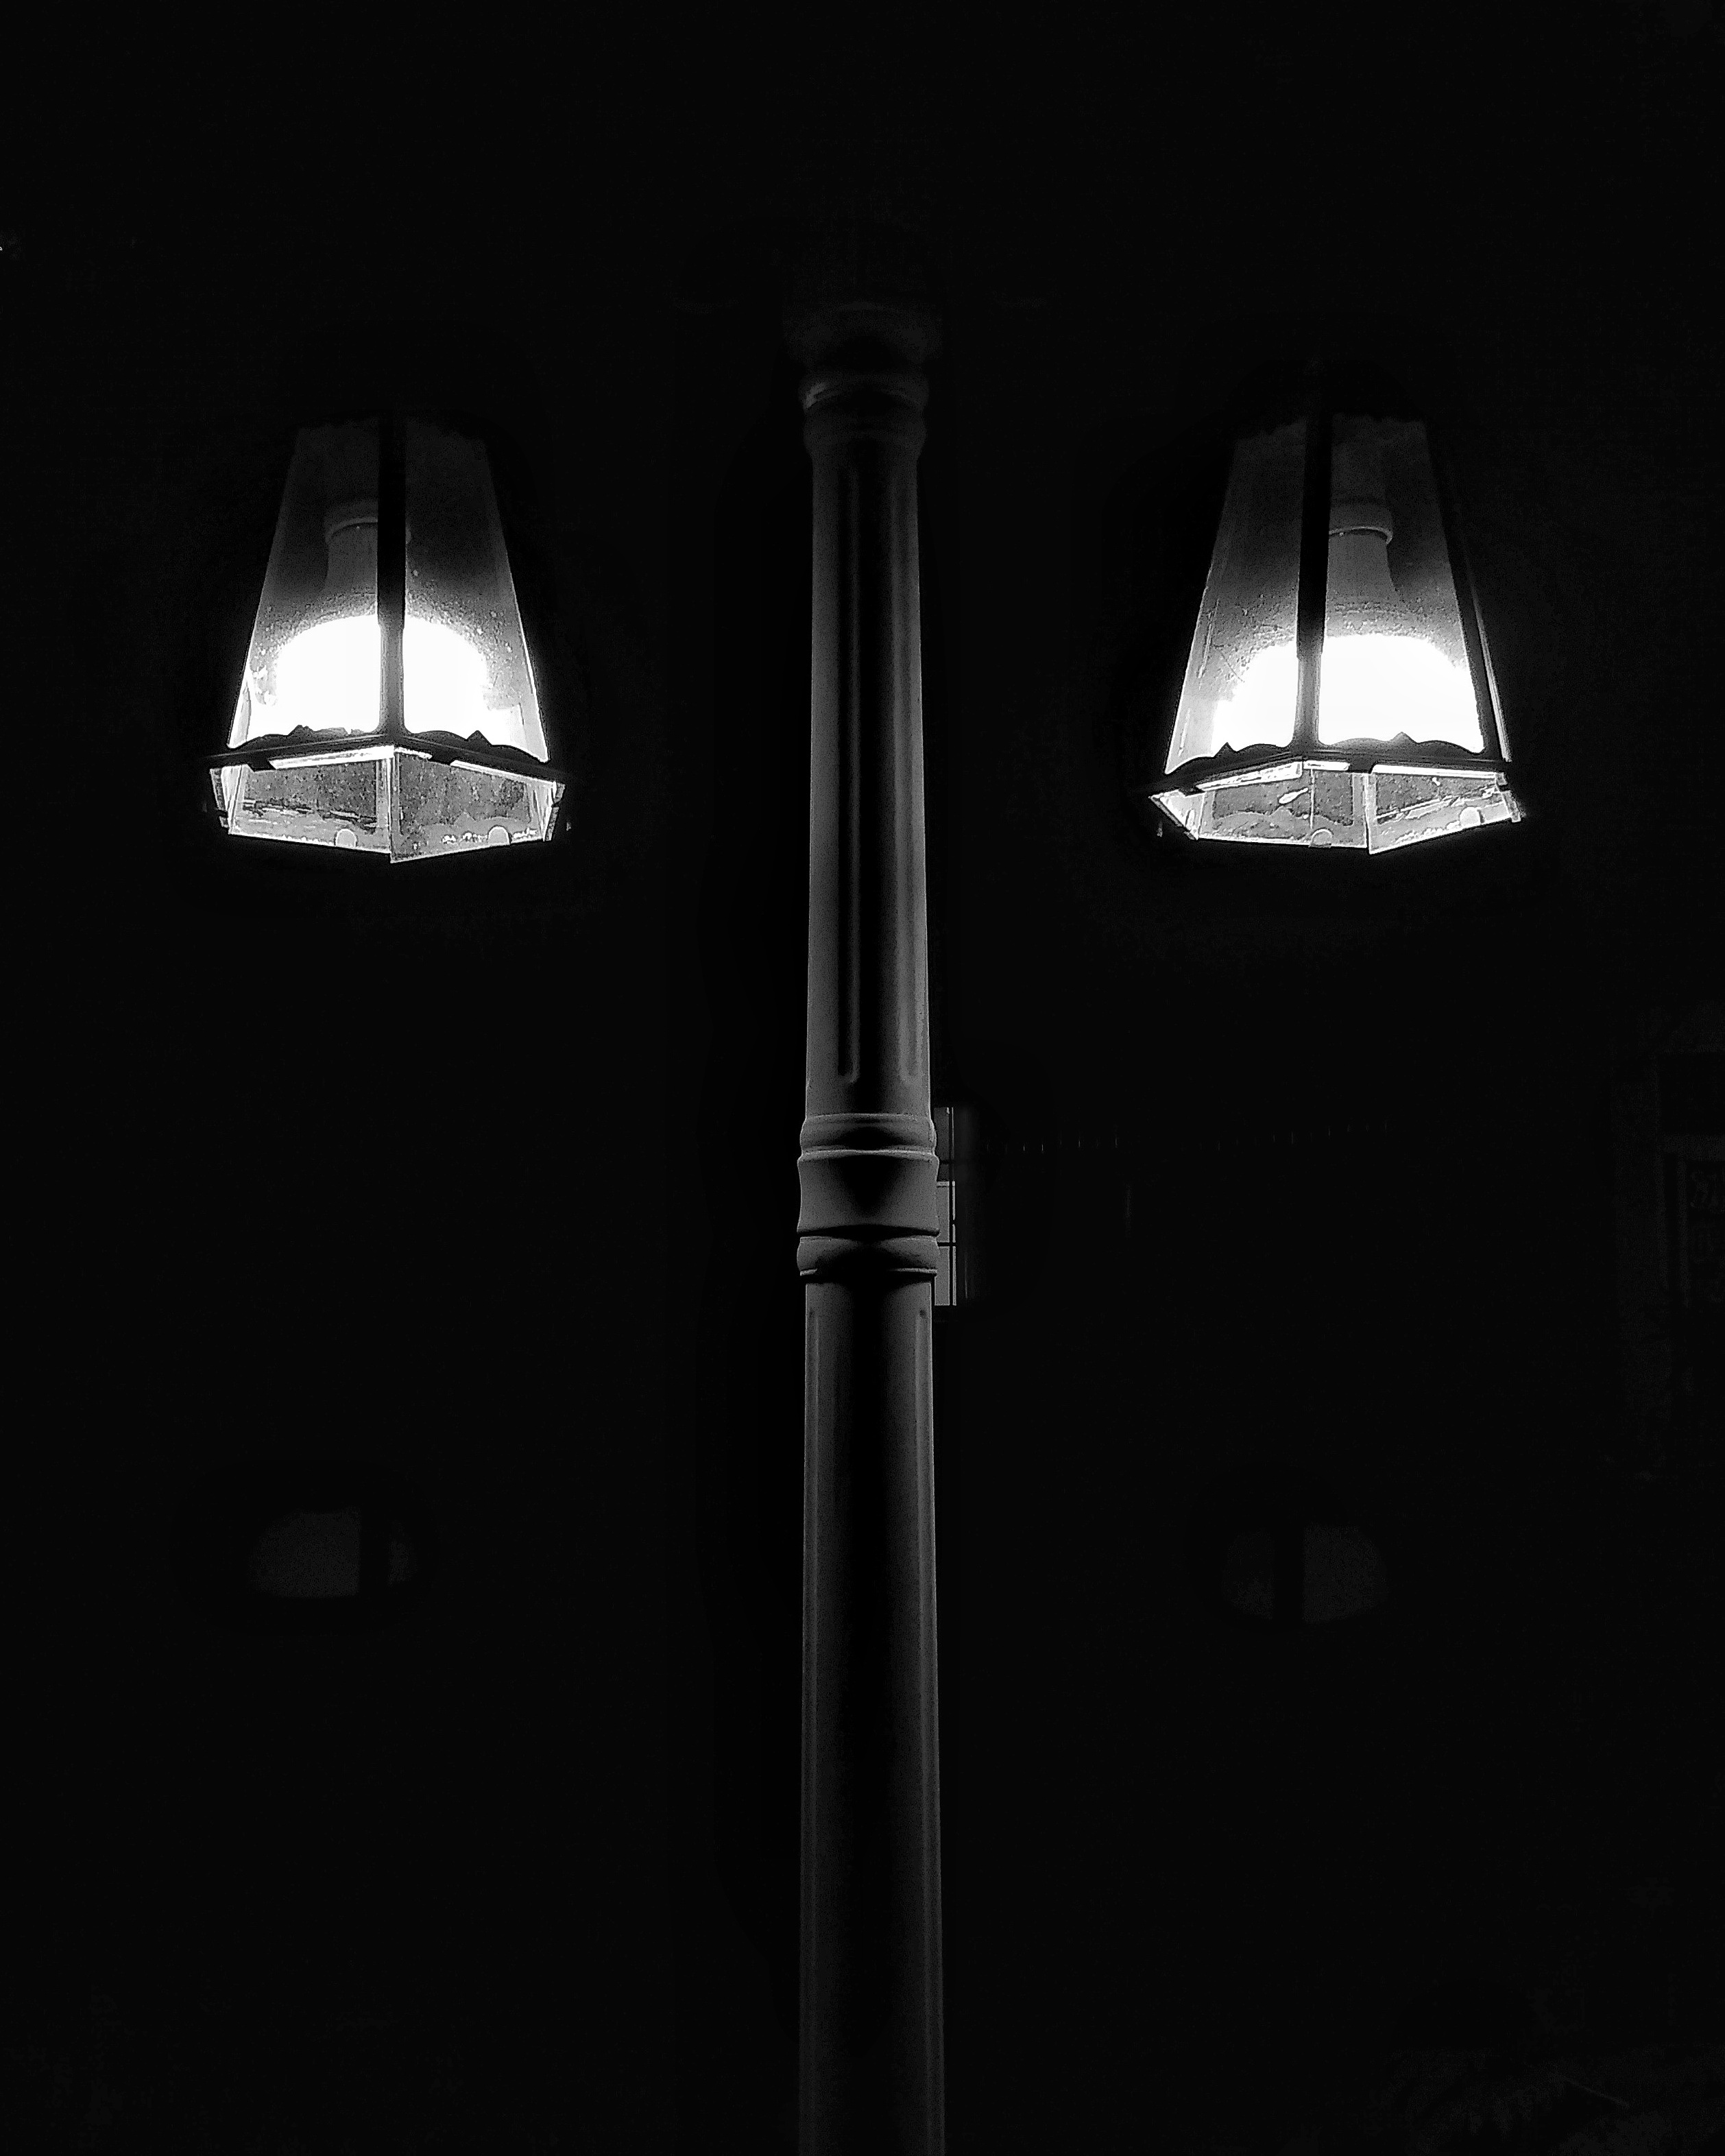
black, white, lighting, light fixture, light, lamp, black and white, street light, lighting accessory, lampshade, monochrome, darkness, photography, still life photography, monochrome photography, interior design, glass